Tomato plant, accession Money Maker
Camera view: tilt-top (135 deg); turntable rotation: 300 degrees
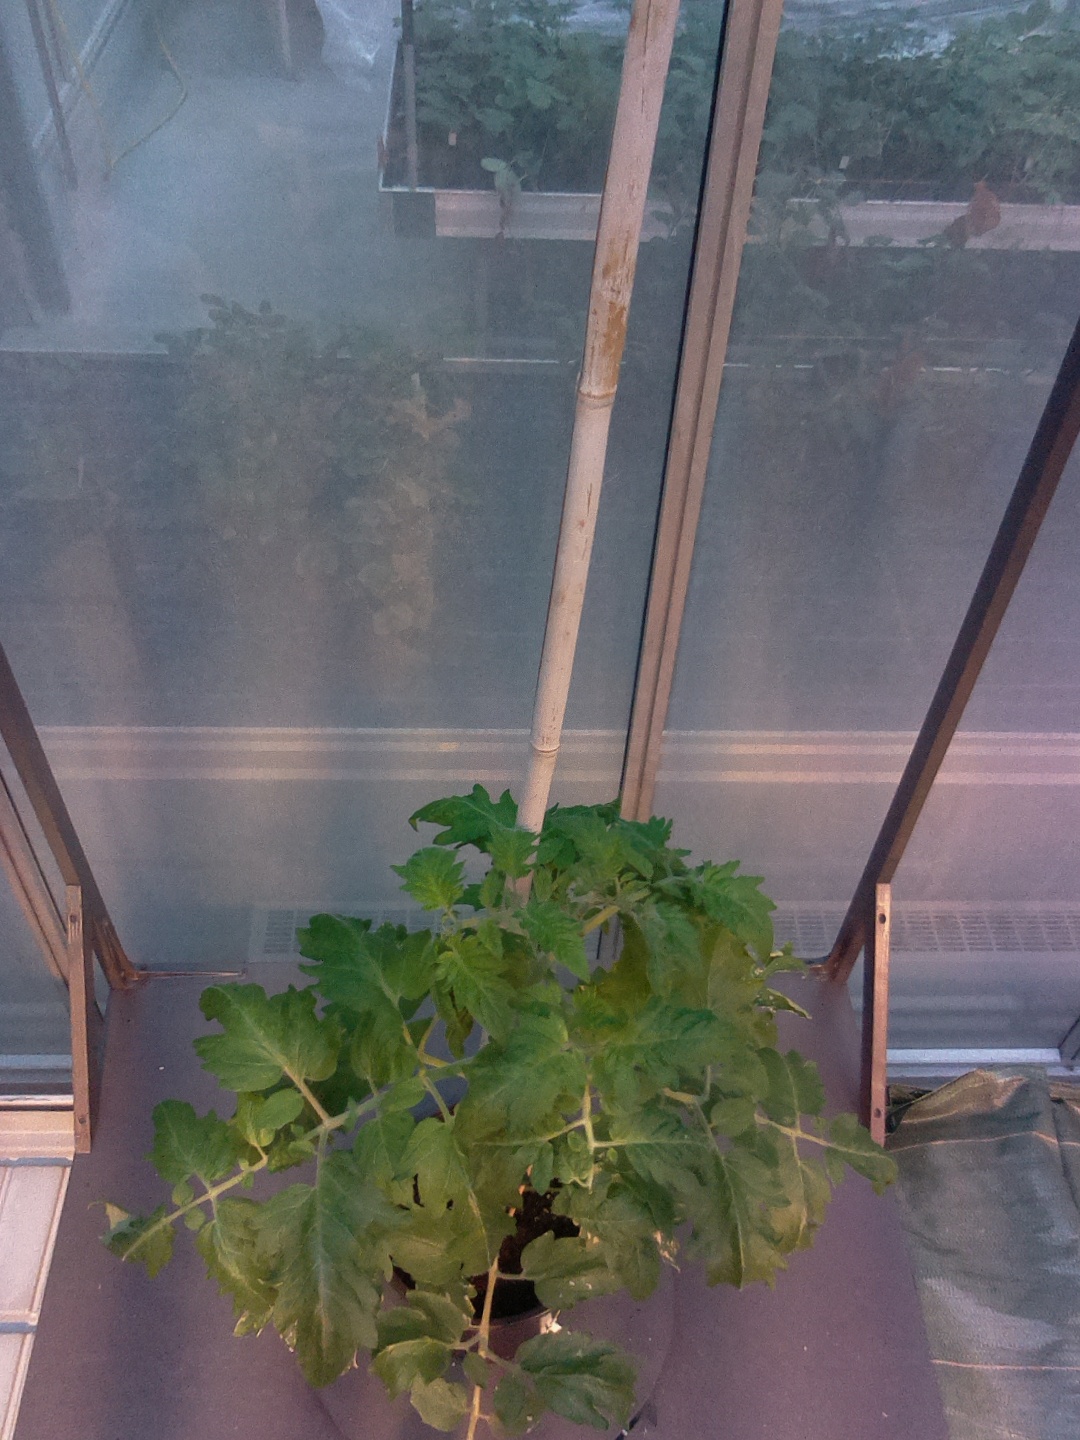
BBCH growth stage 55: 5 inflorescences visible